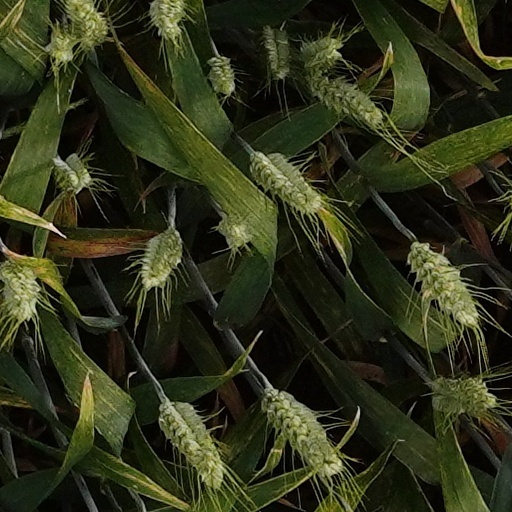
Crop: wheat